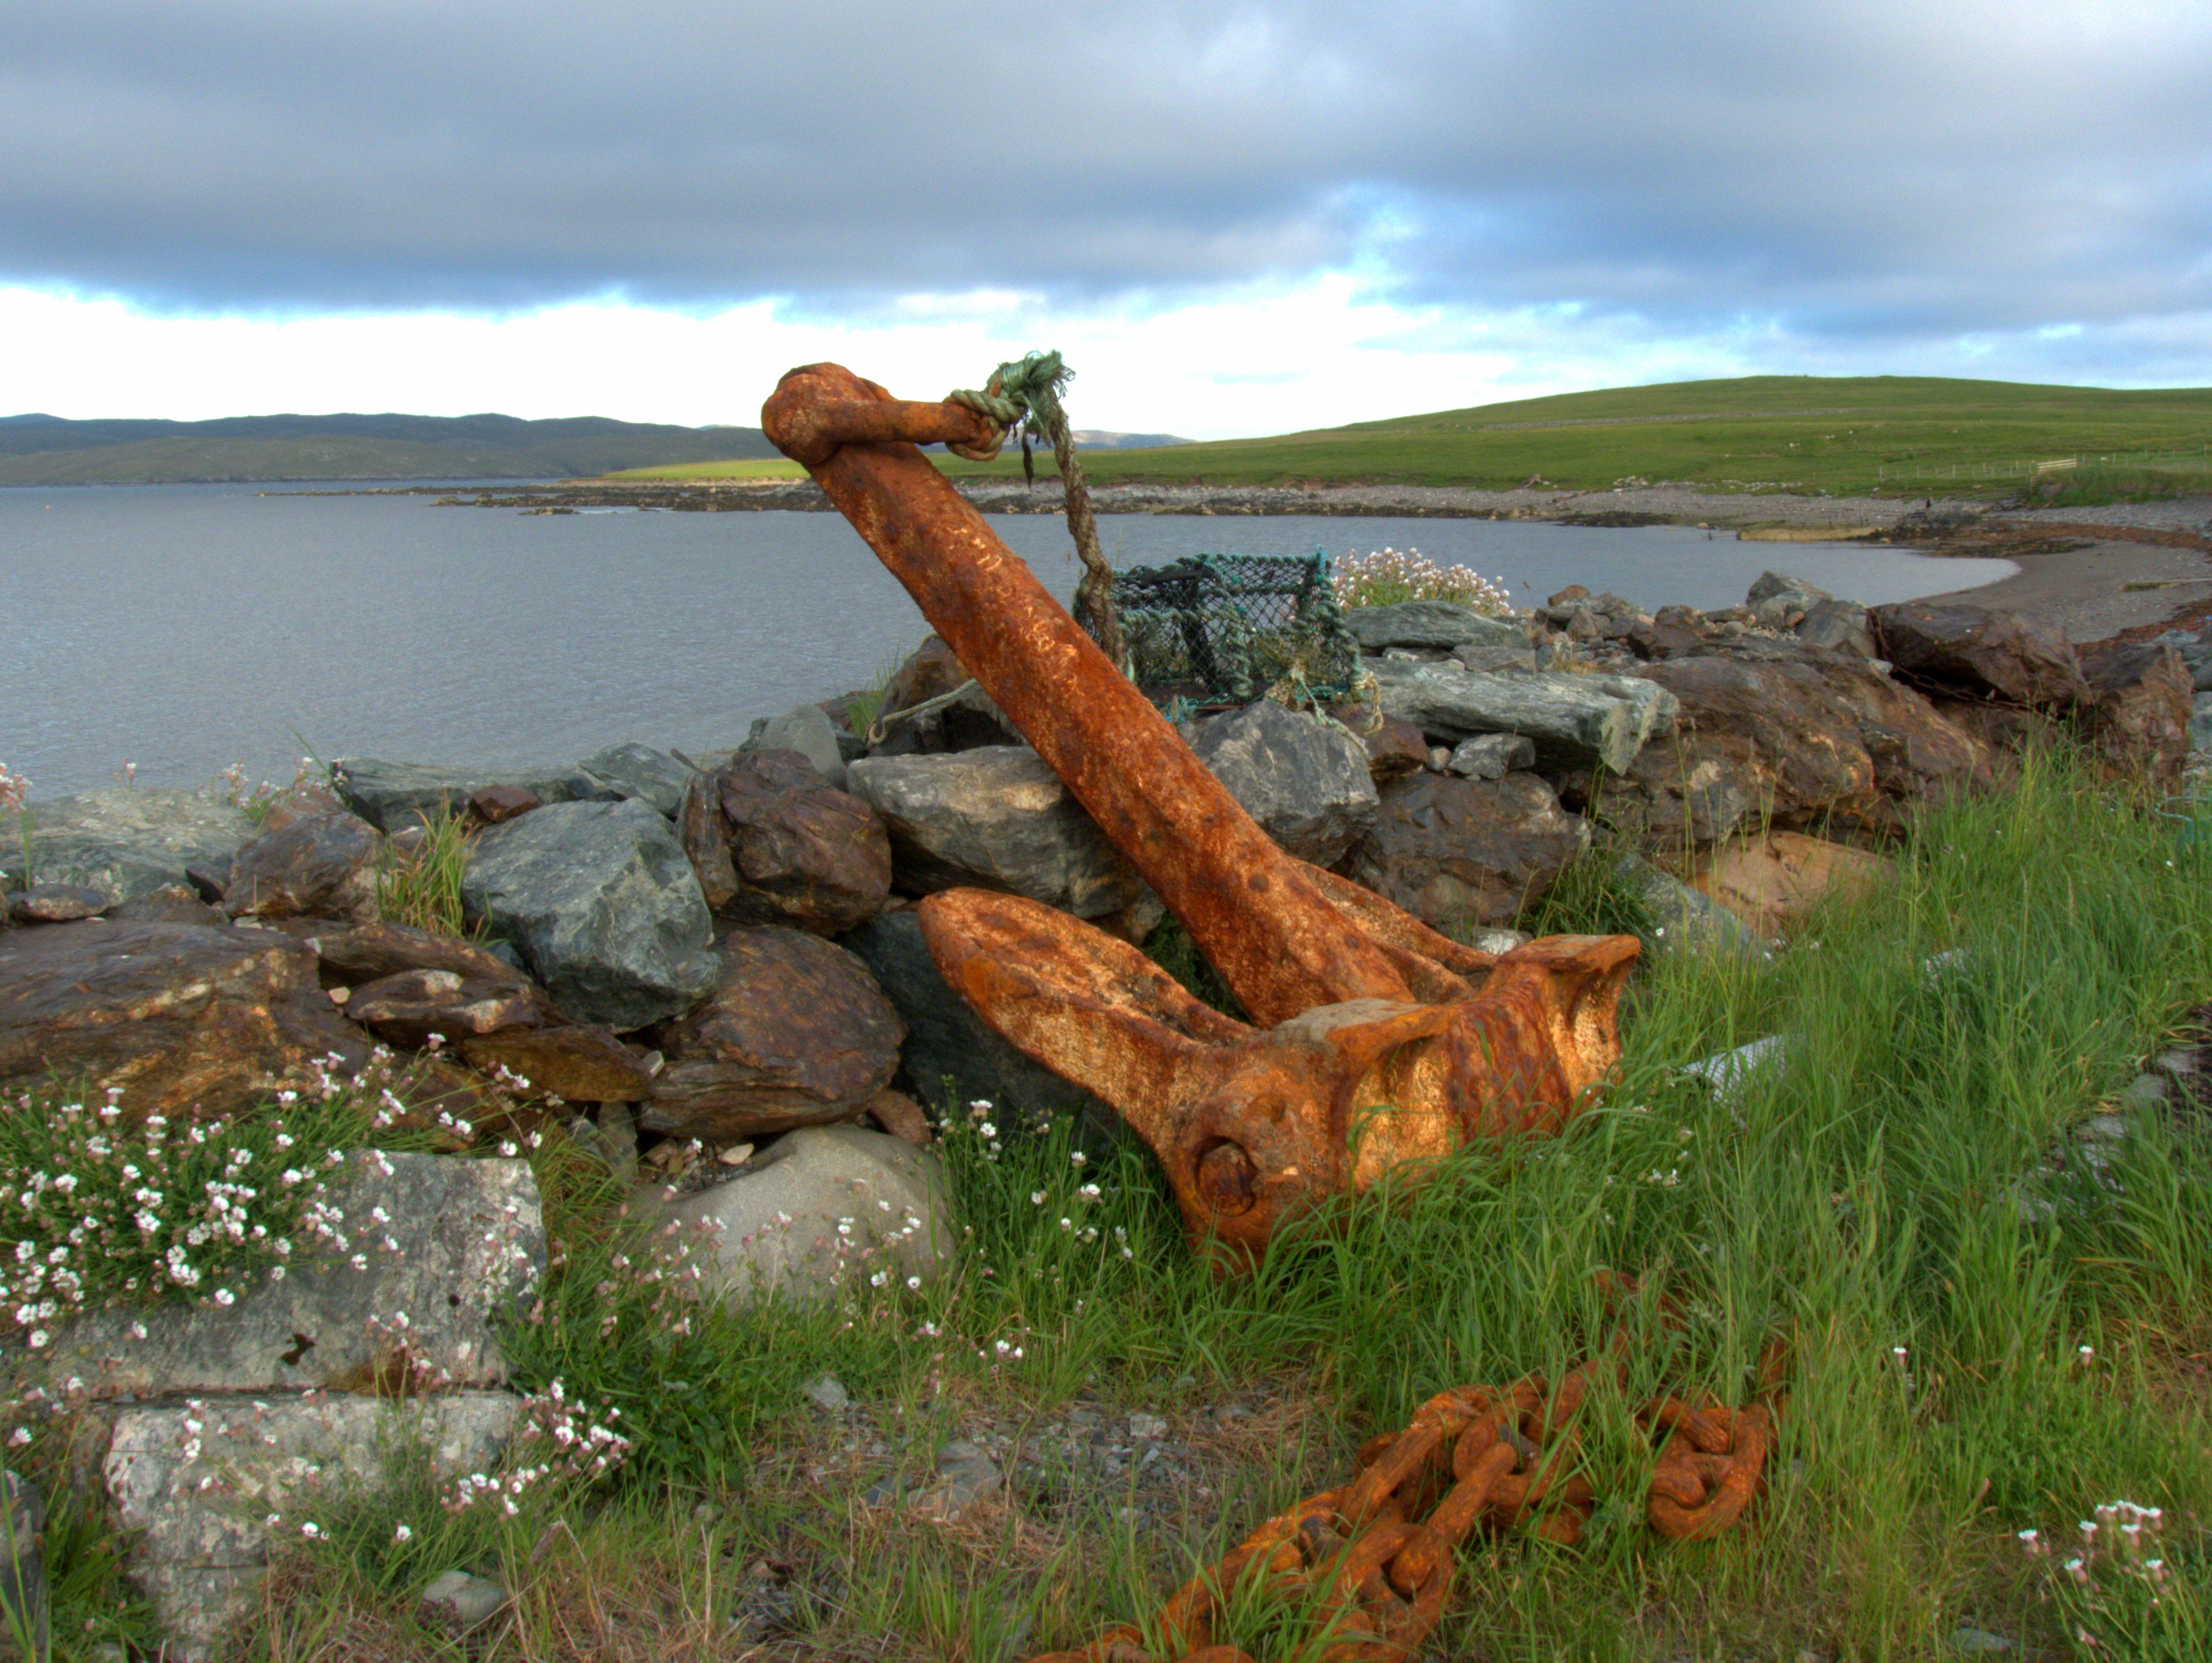
sea, coast, tree, rock, wilderness, wood, terrain, anchor, shetlandislands